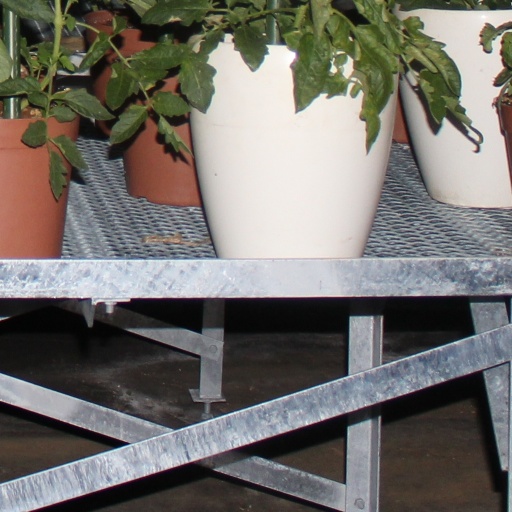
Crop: tomato